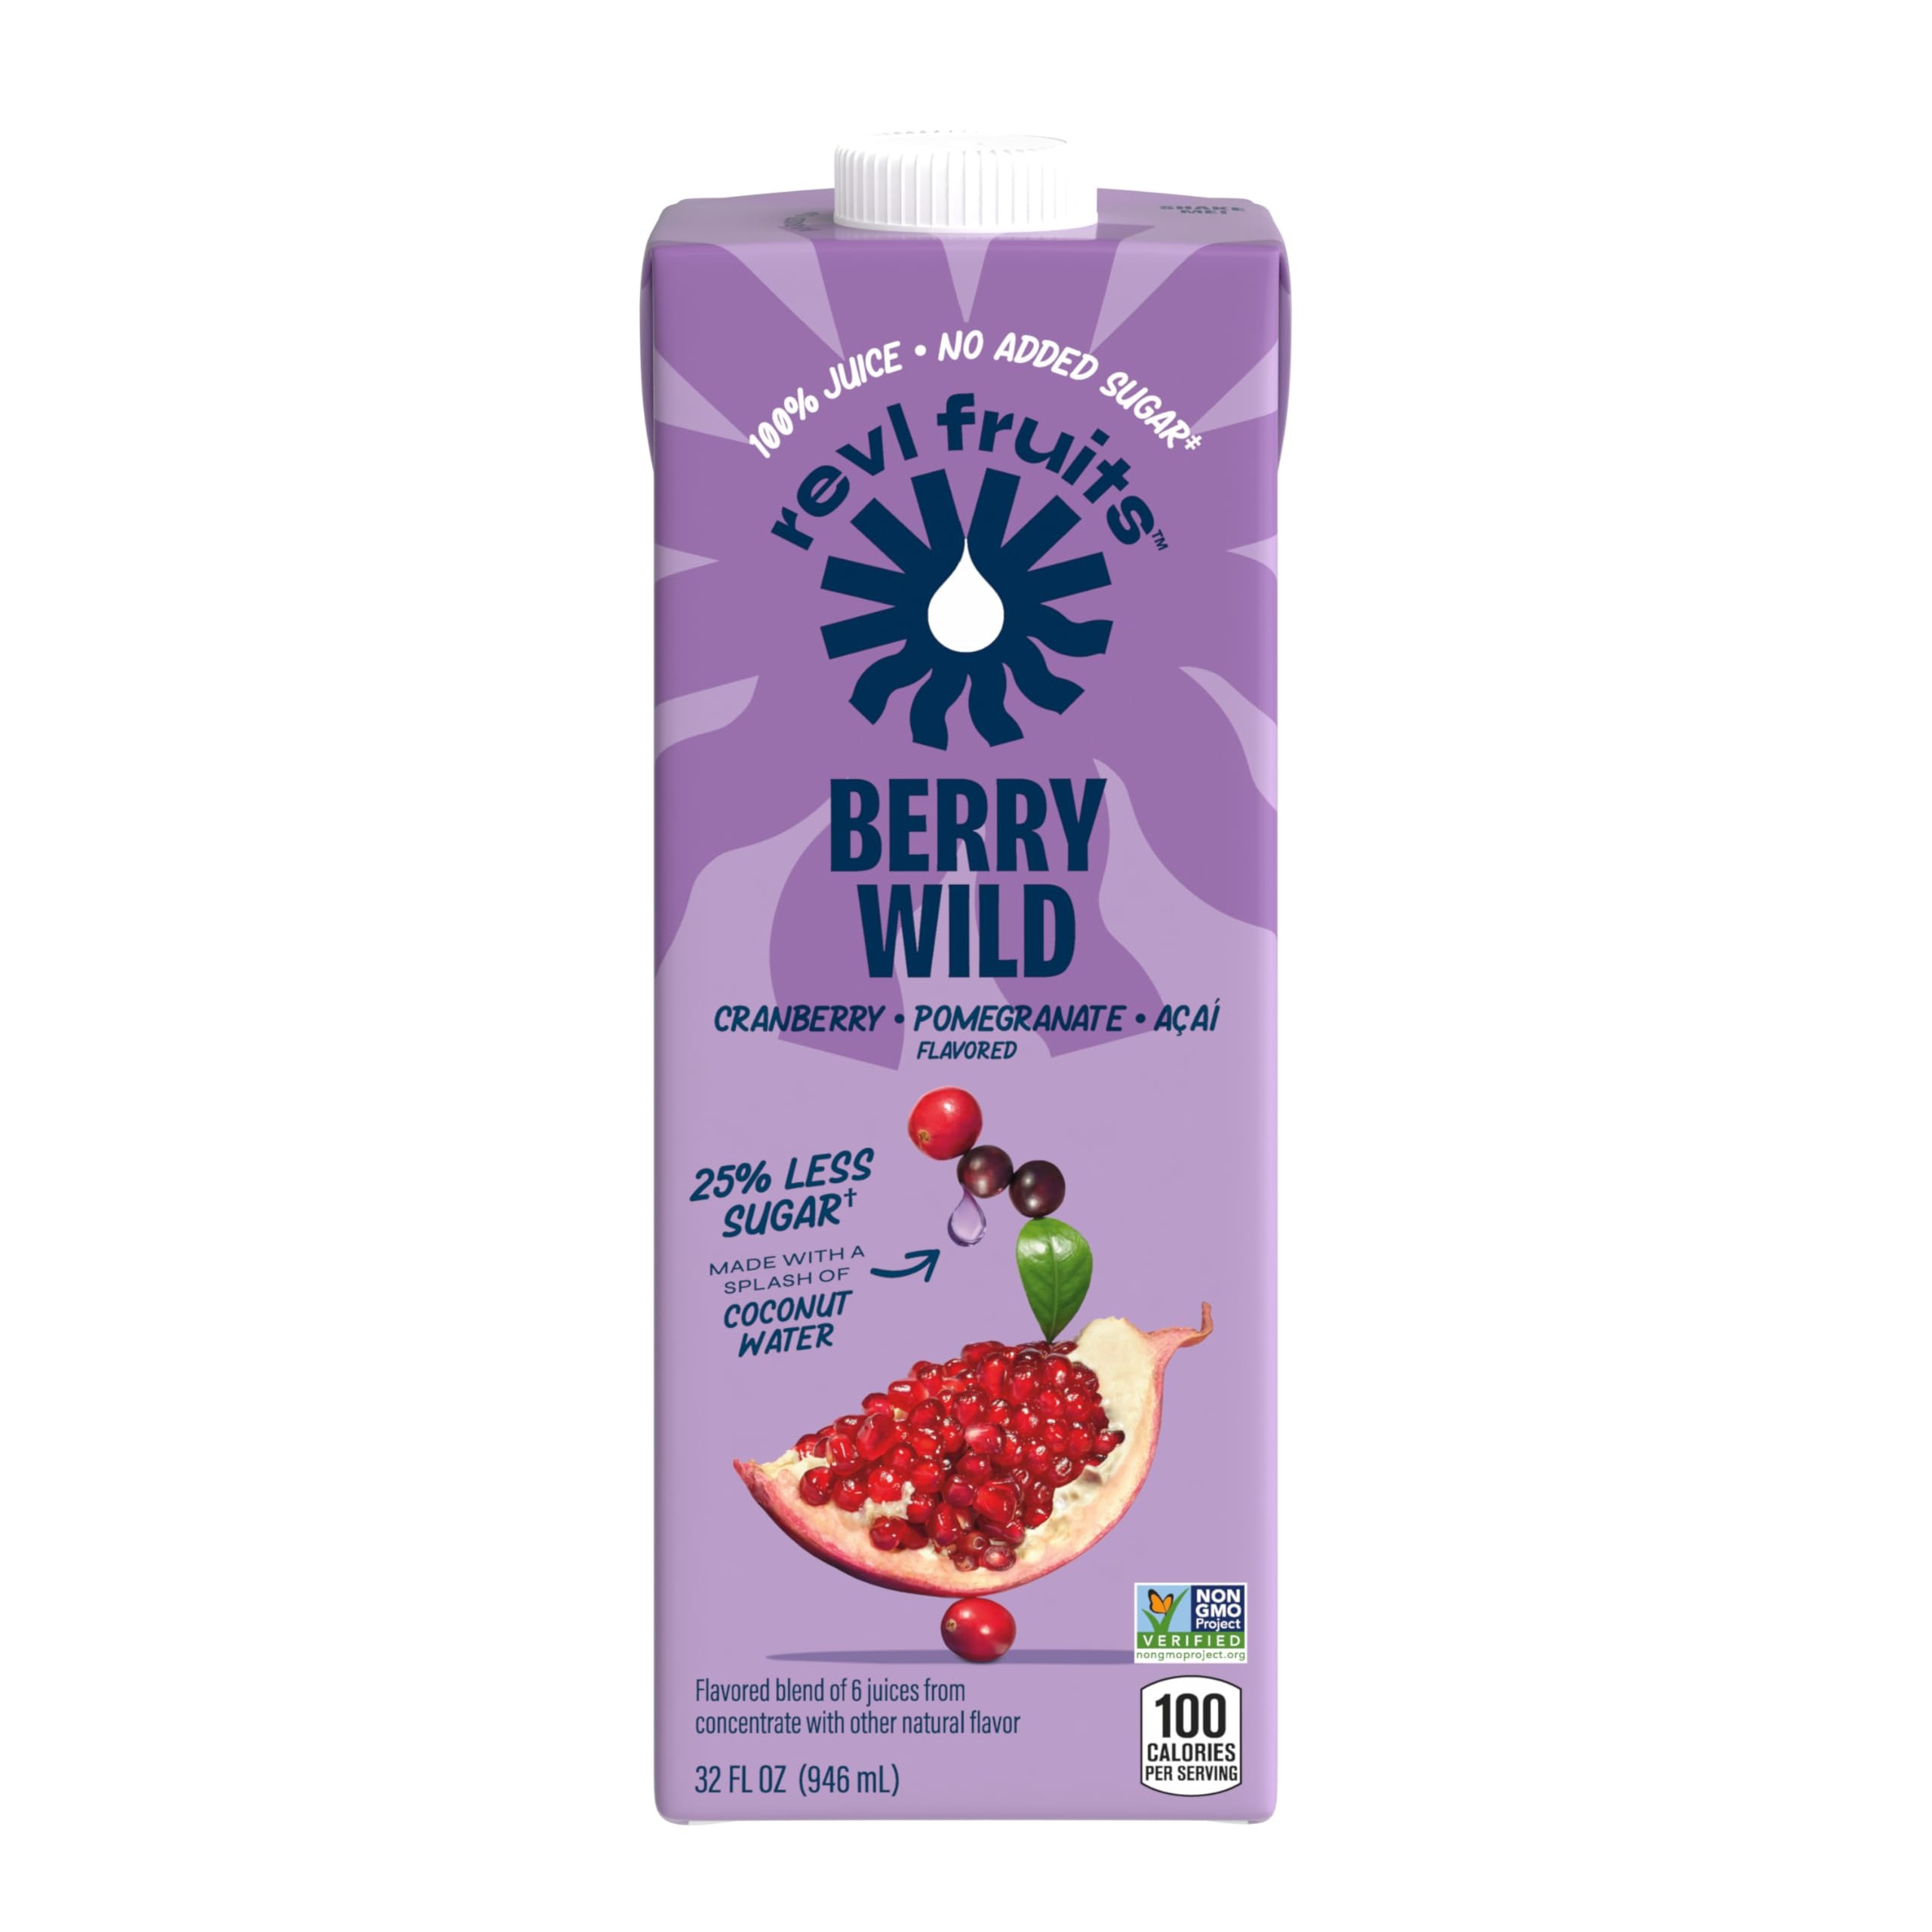
Item Name: Revl Fruits 100% Juice, No Added Sugar, Cranberry Pomegranate Açai, Berry Wild, 32 fl oz. Carton
Bullet Point 1: One (1) 32 fl oz carton of Revl Fruits (TM) Berry Wild Cranberry Pomegranate Açai 100% Juice
Bullet Point 2: STRAIGHT UP YUM: 100% juice with a splash of coconut water bursting with cranberry, pomegranate and açai flavors
Bullet Point 3: NO ADDED SUGAR*. And in fact, 25% less sugar than the leading 100% juice**
Bullet Point 4: REFRESHINGLY DIFFERENT. Real fruit juice. No artificial sweeteners, flavors, colors or GMOs
Bullet Point 5: DRINK IN THE HAPPY. Drink a glass on its own or mixed with your favorite beverage. Blend into a smoothie for zingy morning hydration, or freeze into refreshing ice pops
Value: 32.0
Unit: Fl Oz

Price: 4.49